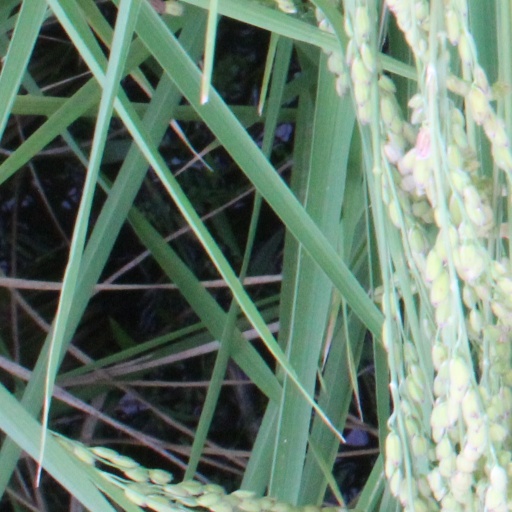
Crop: rice